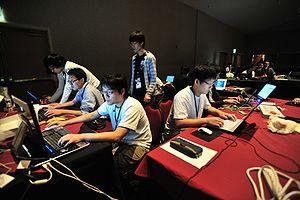
DEF CON est la convention hacker la plus connue à travers le monde. Elle est tenue chaque année à Las Vegas, Nevada aux États-Unis. La première convention DEF CON s'est déroulée en juin 1993.
La capture du drapeau ou « capturez le drapeau », est un mode de jeu par équipe, traditionnellement joué en plein air où l'objectif est de capturer le drapeau d'une équipe adverse — localisé dans la « base » ennemie — et de le ramener dans sa base.